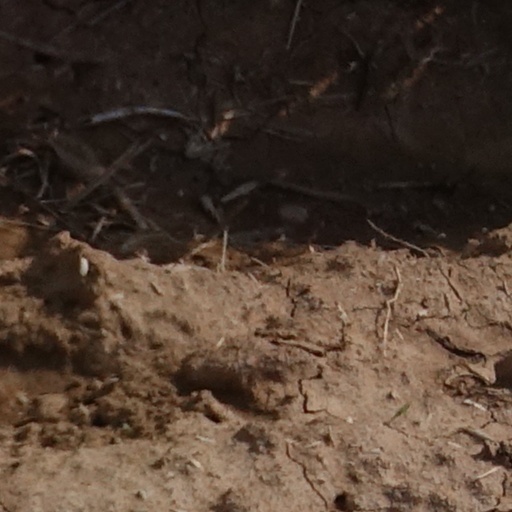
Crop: wheat